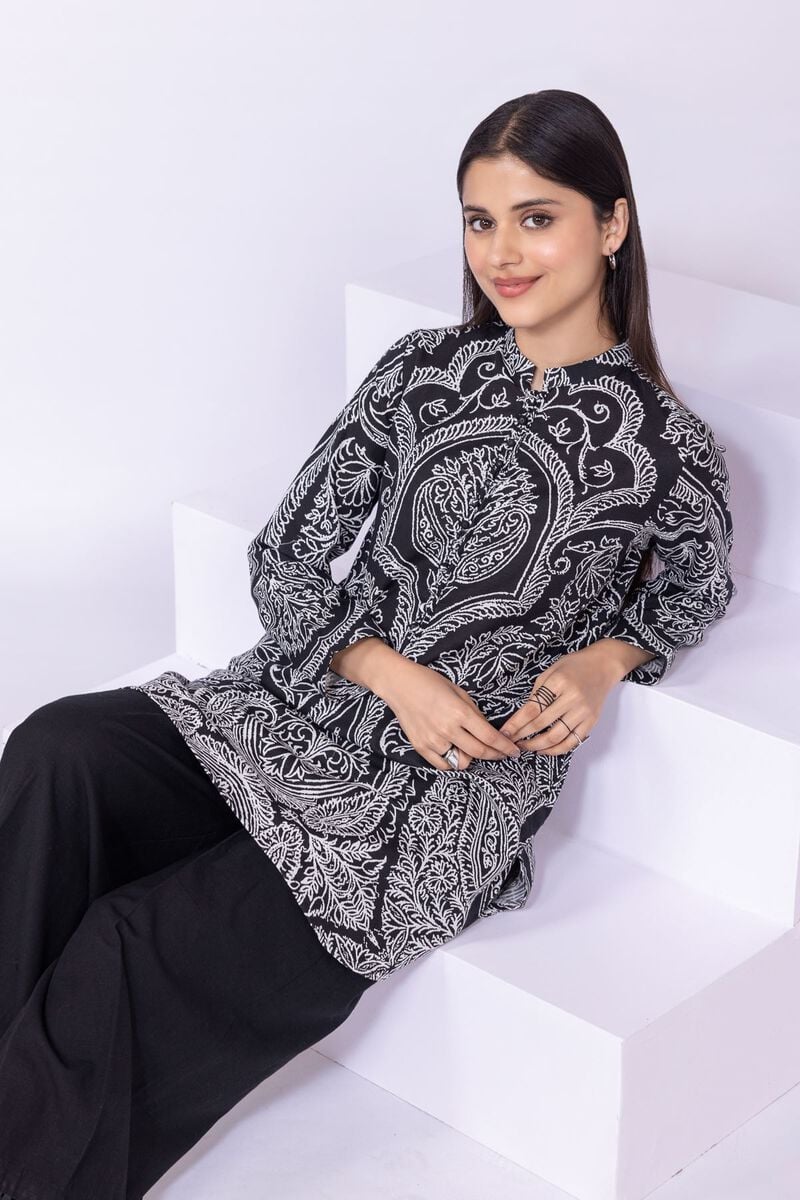
black multi paisley tunic top